TX Watch Company

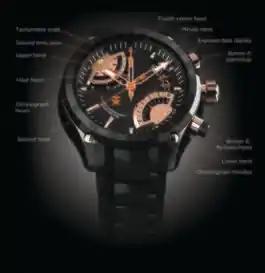
TX Multi-motor, multi-hand, microprocessor-controlled movement with multiple complications

TX watches were engineered in Pforzheim, Germany over a five-year period, to six sigma standards. Movements were manufactured by the Timex Group in the Philippines and the watches were styled at the Timex Design Centre in Milan, Italy — formerly the Giorgio Galli Design Lab, which the Timex Group had purchased in 2007.